Polish Radio Baranowicze

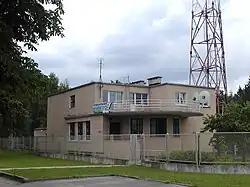
Radio Baranowicze

Polish Radio Baranowicze was a station of the Polish Radio, located in the city of Baranowicze, which in the interbellum period belonged to the Second Polish Republic. Opened in the summer of 1938, it was active only for a little more than a year (see: Invasion of Poland).